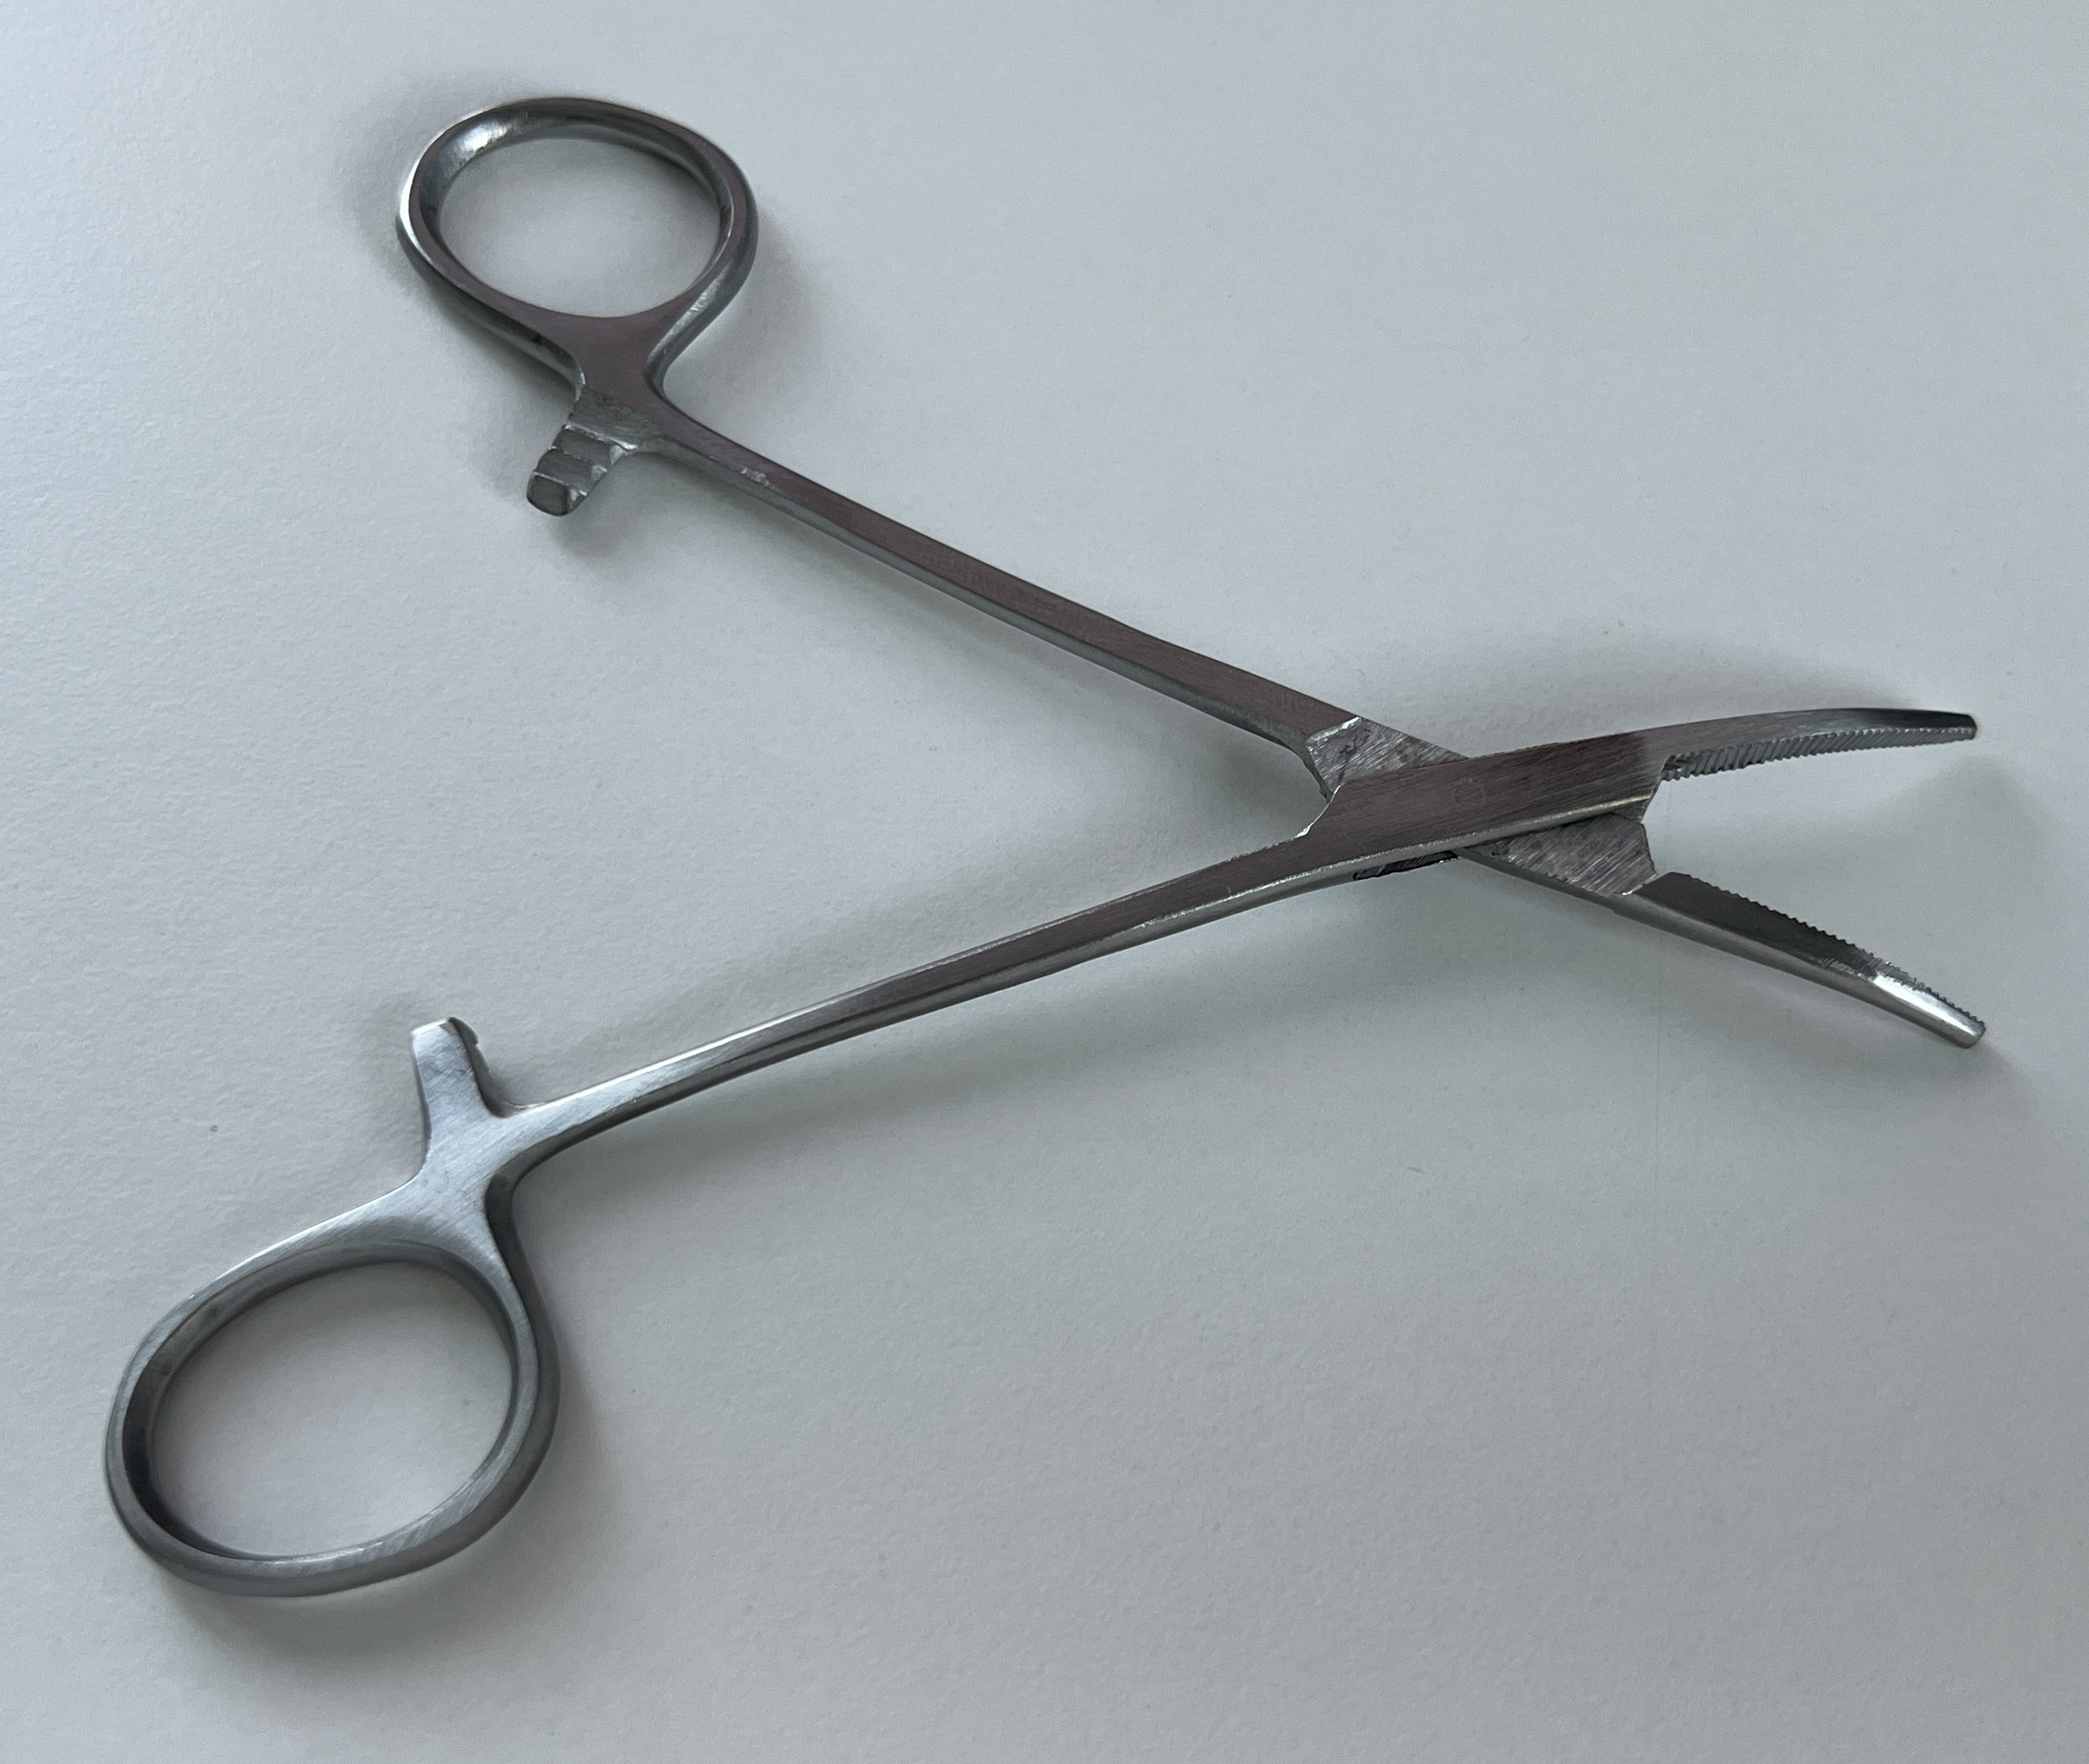
Hinged instrument state: open